Bad Religion

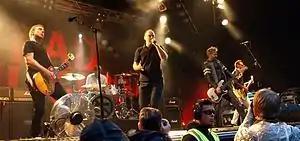
Bad Religion performing in 2013

In an April 2011 interview with "The Washington Examiner", guitarist Brian Baker was asked if Bad Religion was going to make another album after "The Dissent of Man". His response was, "It's all very punk [attitude] just like it's always been. We will record when we have enough songs. For us, it just kind of happens." During the Boston show on April 29, 2011, frontman Greg Graffin said, "After this year you probably won't be seeing much more of us. We're going to try one more album and then all join the navy, do honest work", hinting at a possible split or hiatus. Bassist Jay Bentley mentioned an early 2012 timeframe for going back into the studio in an interview at Live 105's BFD festival, which took place the day after the Weenie Roast. In February 2012, it was reported that Brett had written two songs for the album.